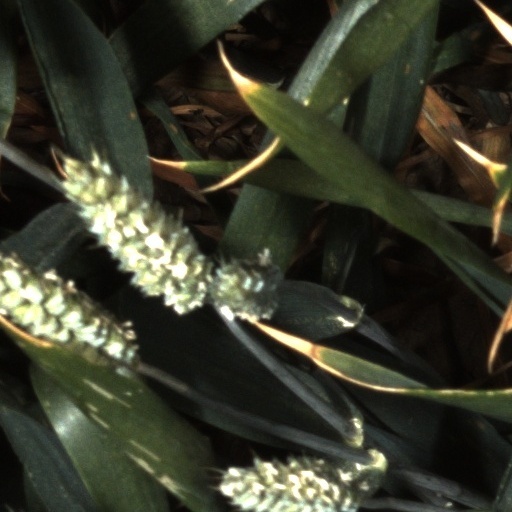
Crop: wheat